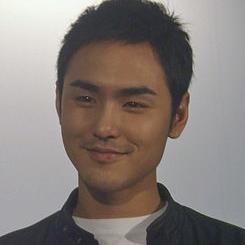
Age: 27